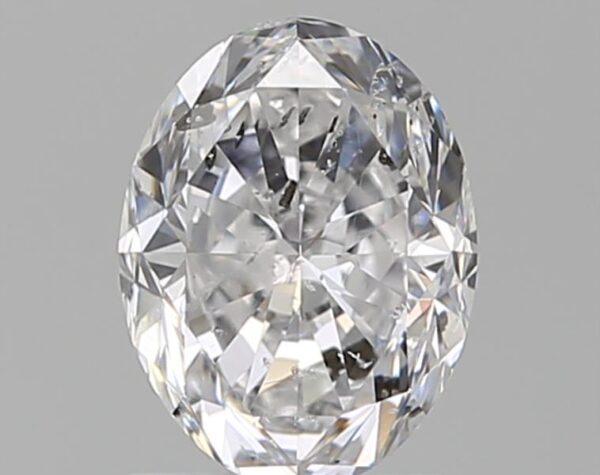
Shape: oval
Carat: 1.01
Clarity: SI2
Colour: D
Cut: GD
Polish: VG
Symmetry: G
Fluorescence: N
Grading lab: HRD
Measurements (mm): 7.17 x 5.43 x 3.7